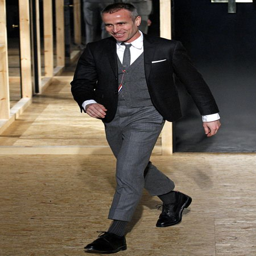
fashion designer was the best dressed man at show .